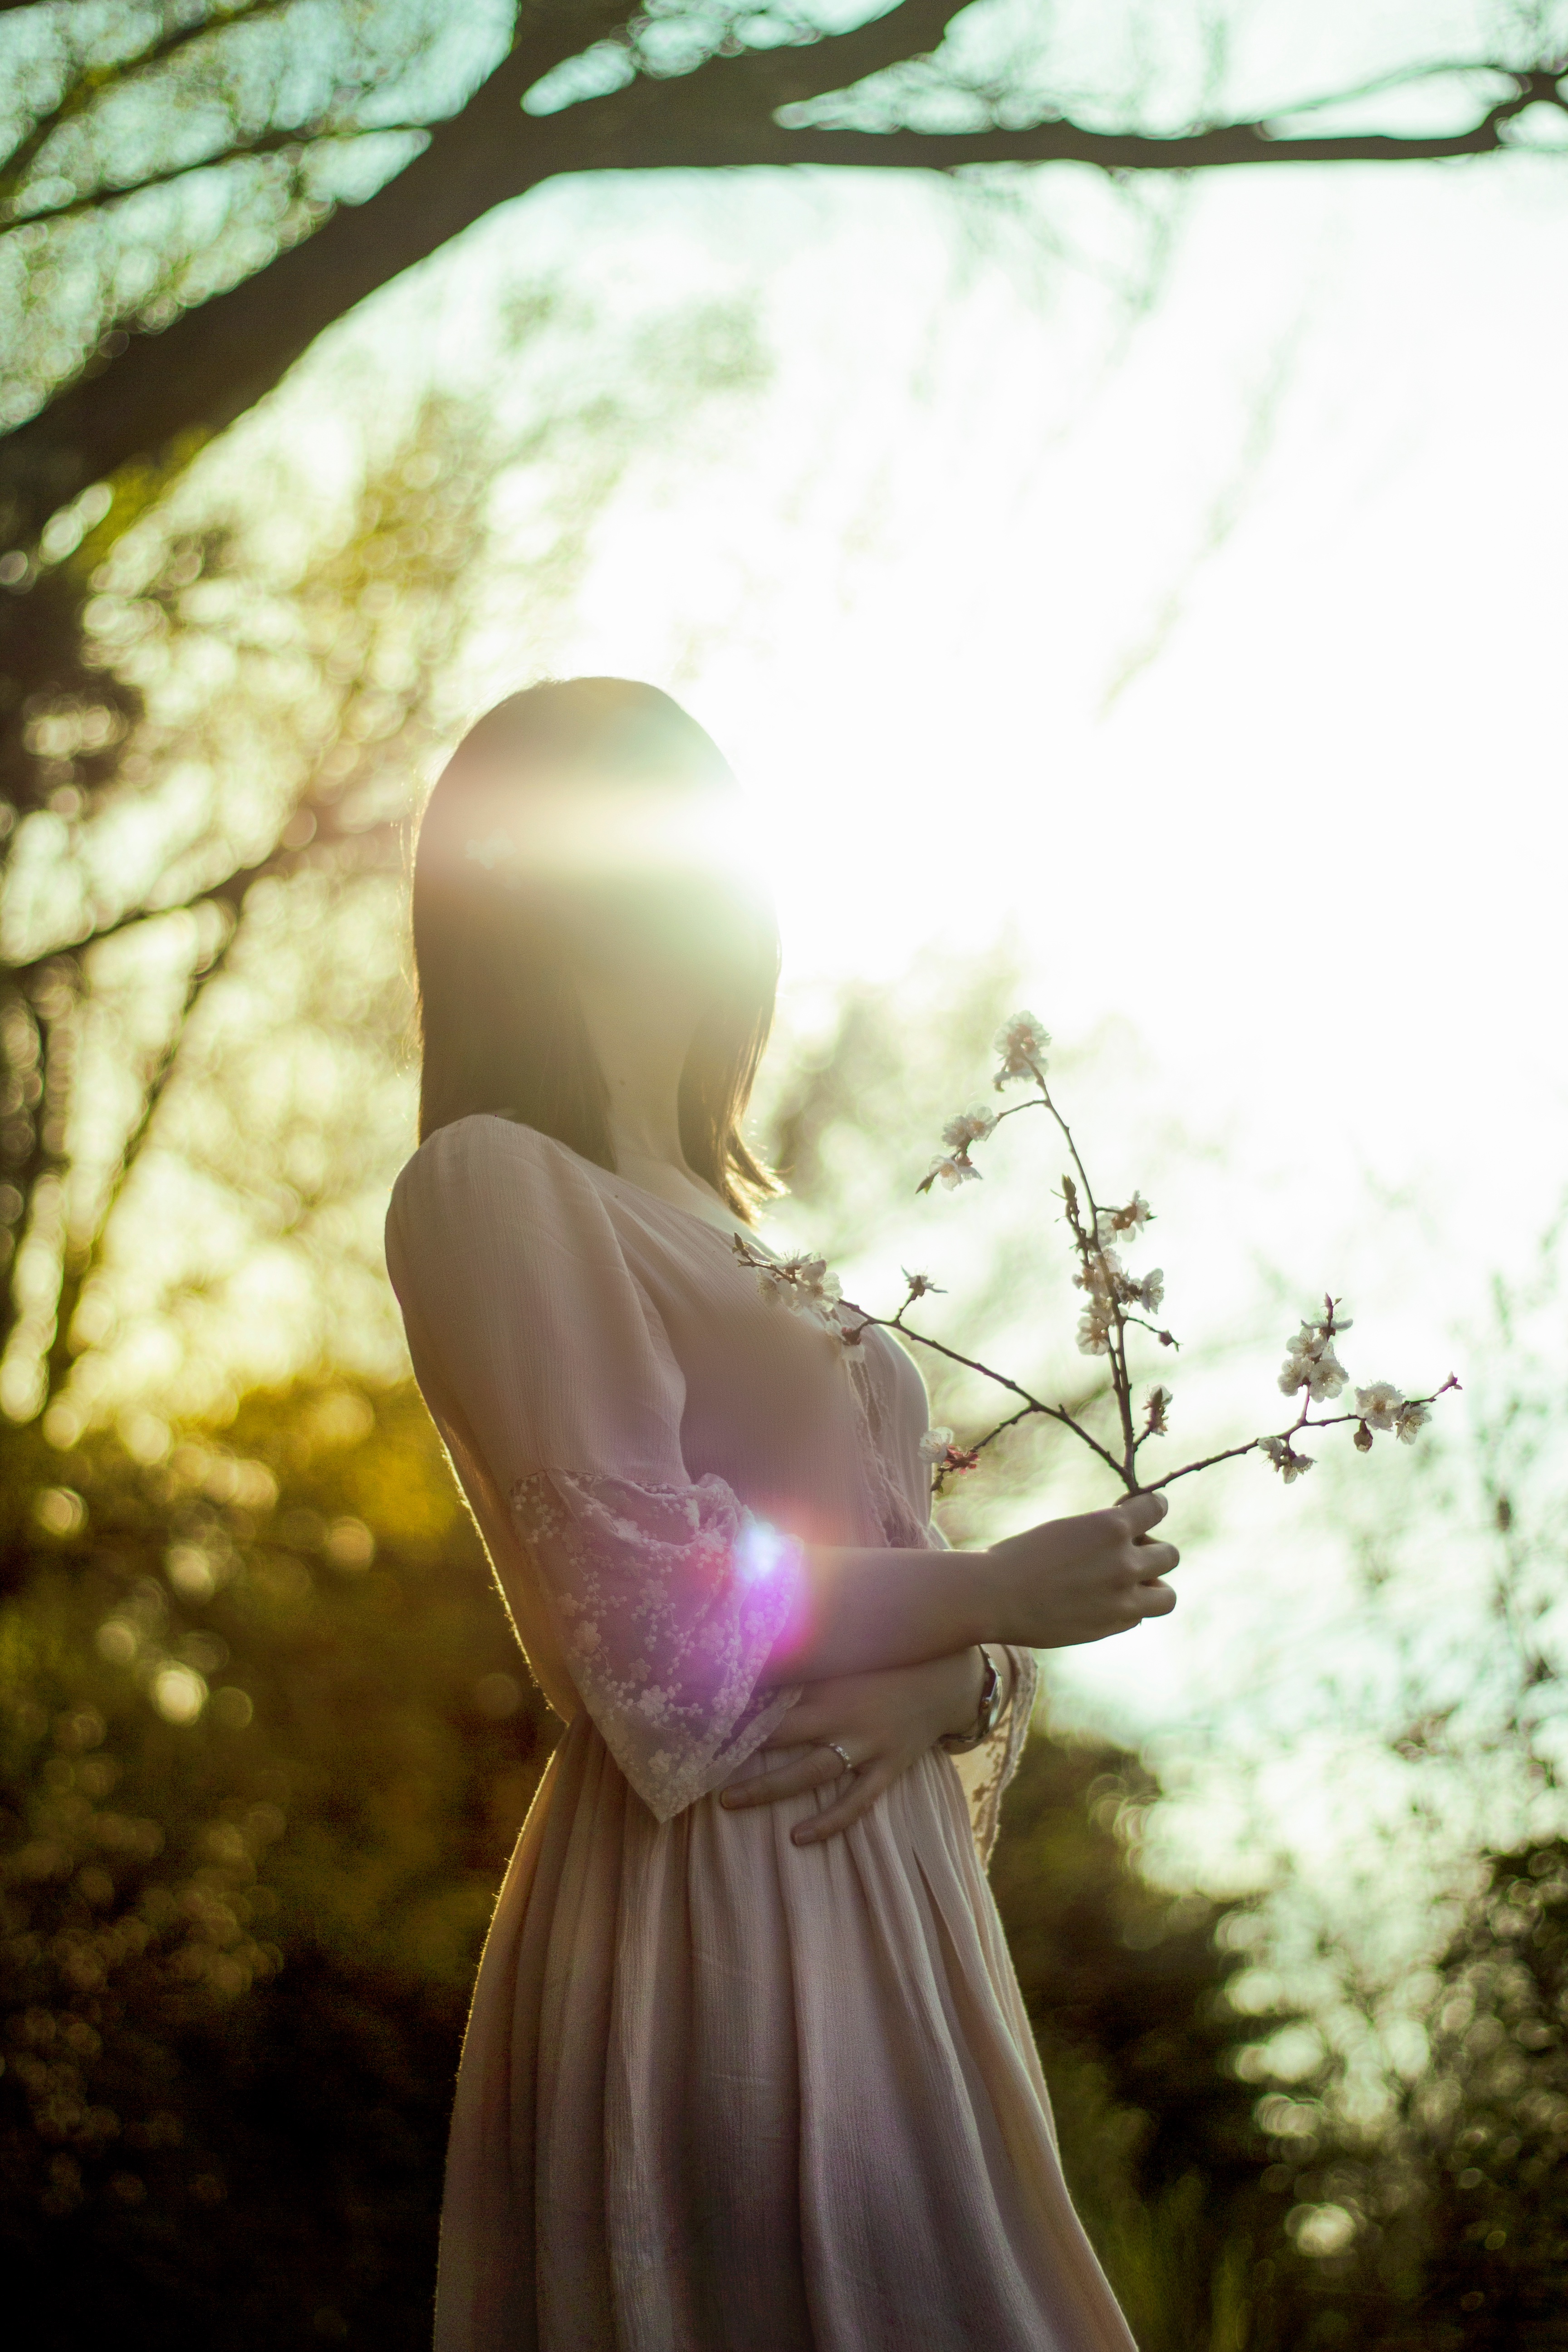
girl, photography, sunlight, flower, spring, season, dress, photograph, beauty, photo shoot